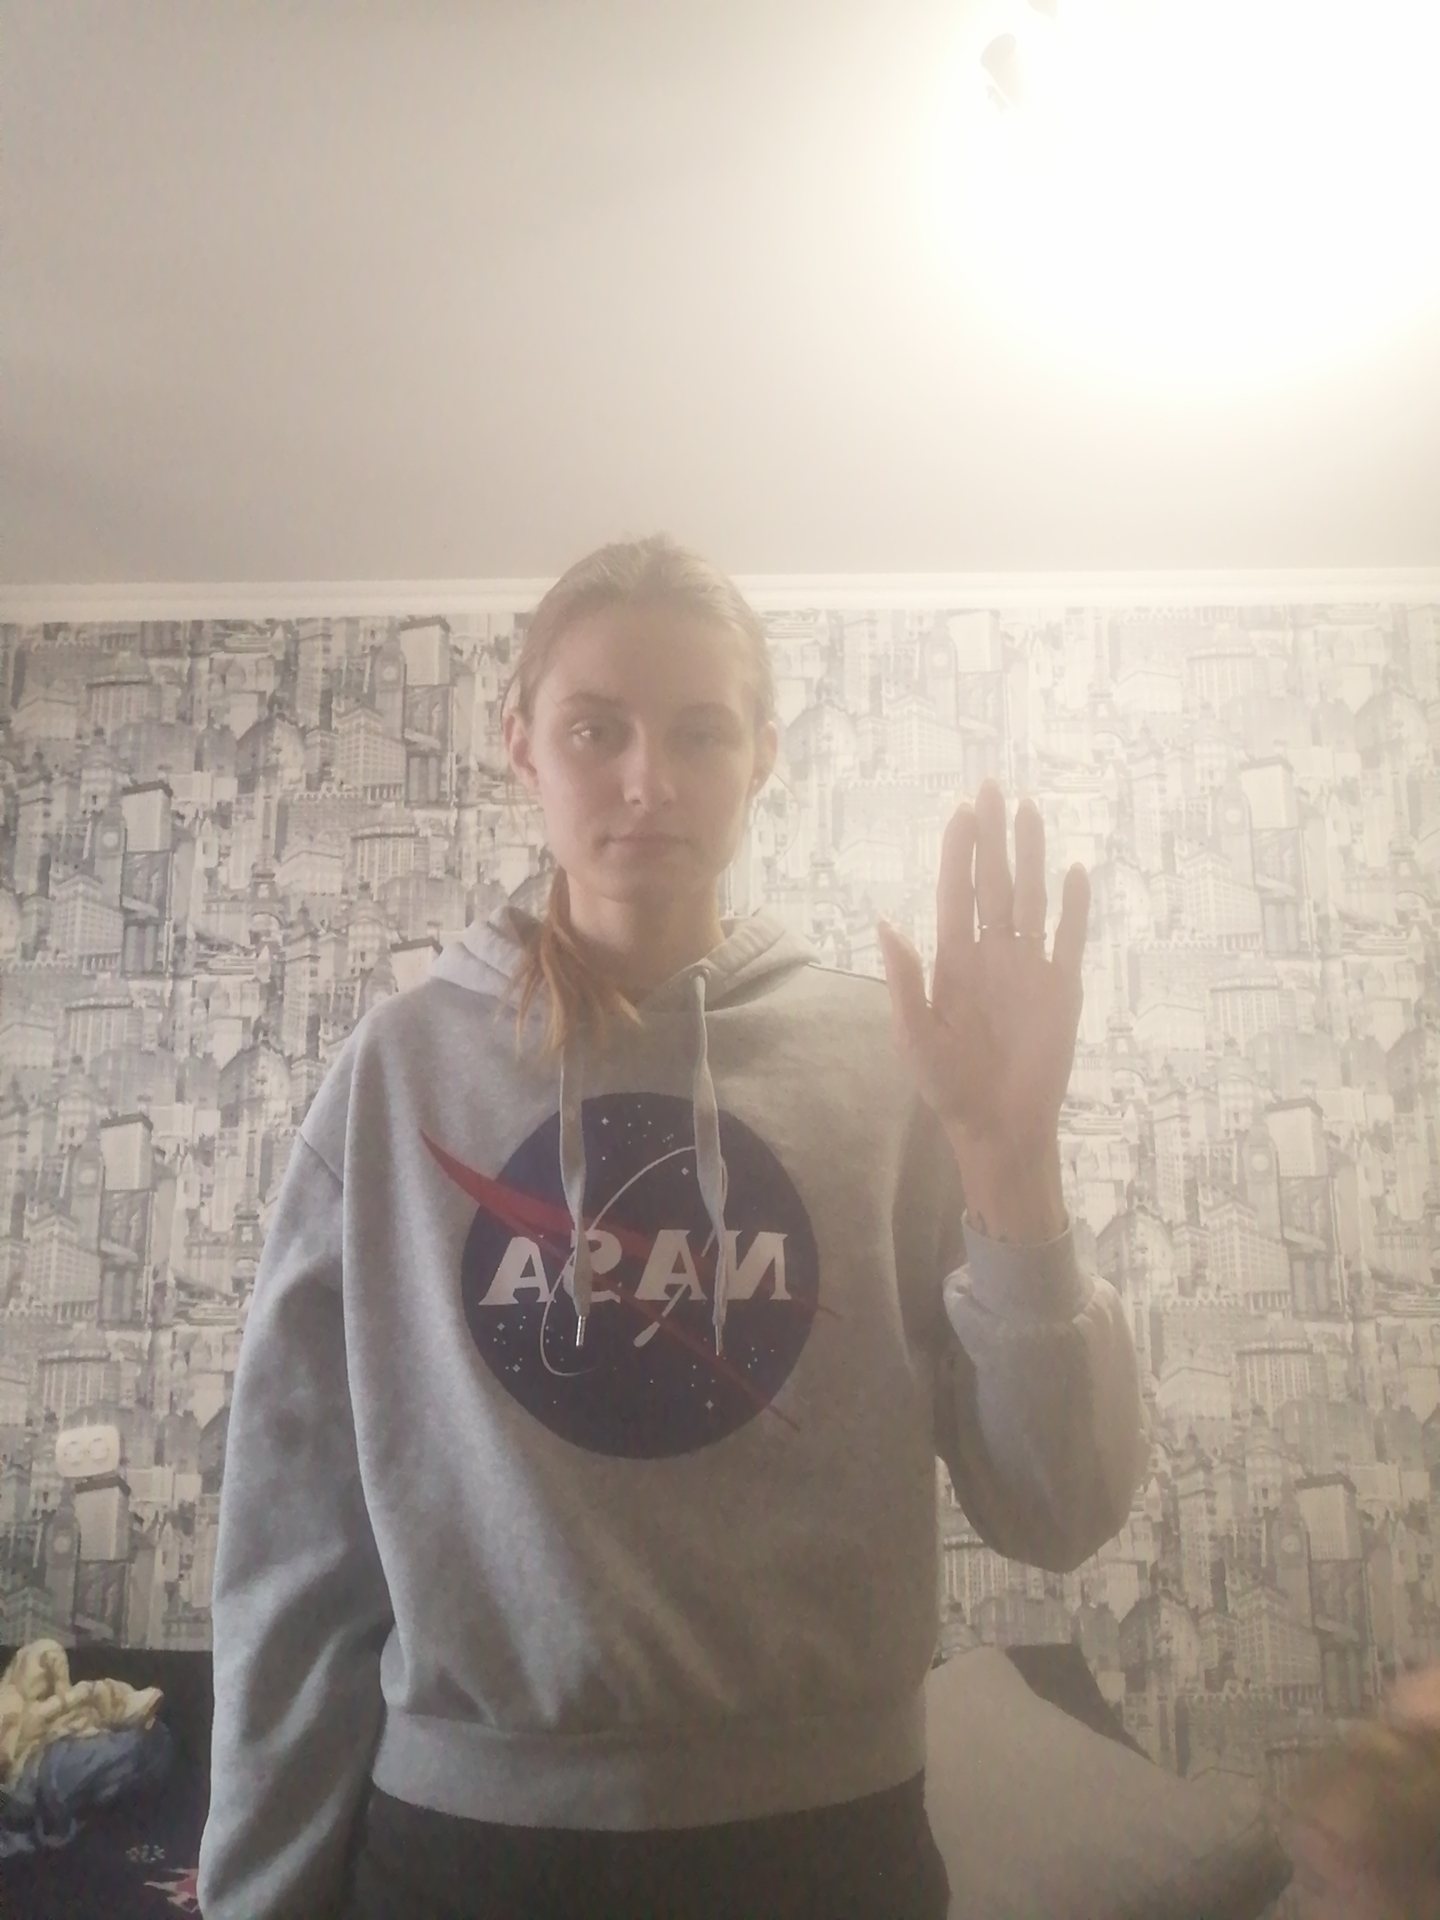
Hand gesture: stop